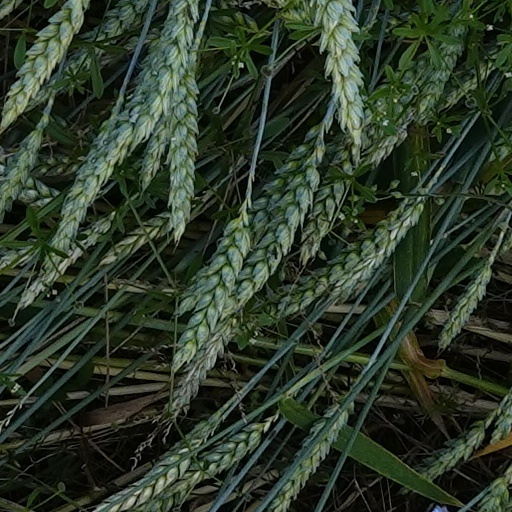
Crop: wheat